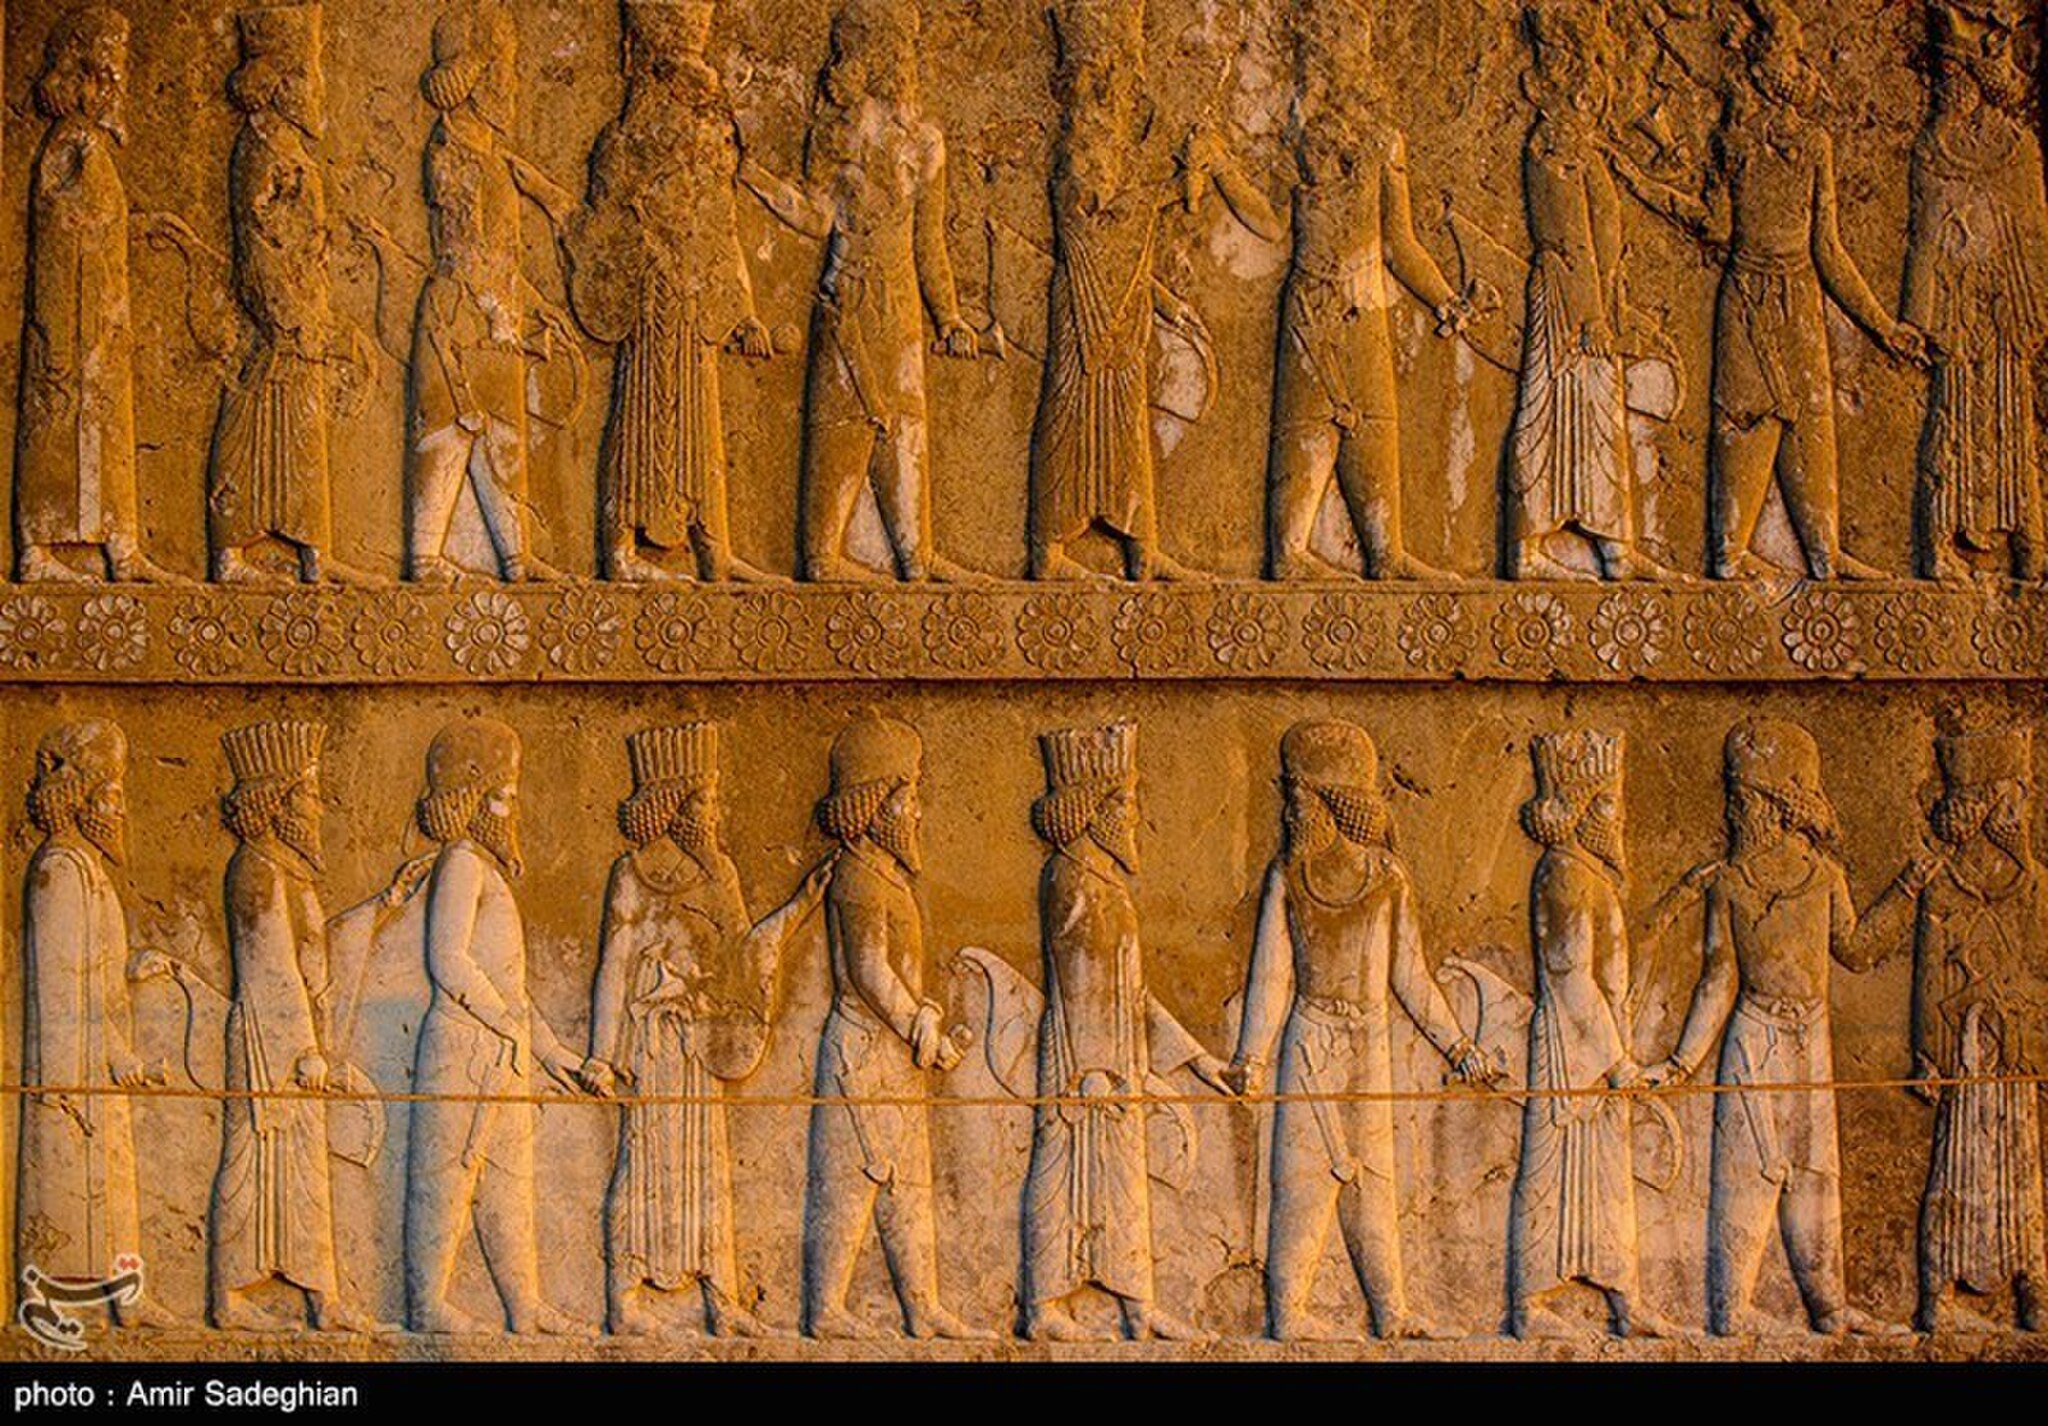
Title: Persepolis2020-09-26 7
Description: Persepolis in 2020
Date: 2020-09-26
Categories: License review needed, Tasnimnews review needed, 2020 in Persepolis, Photos by Amir Sadeghian for Tasnim News Agency, Photos from Tasnim News Agency